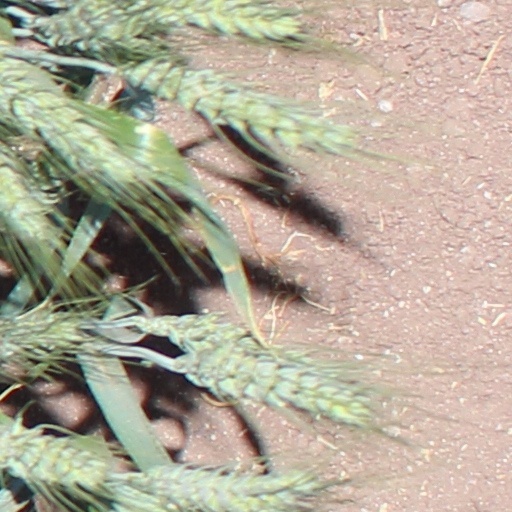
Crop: wheat